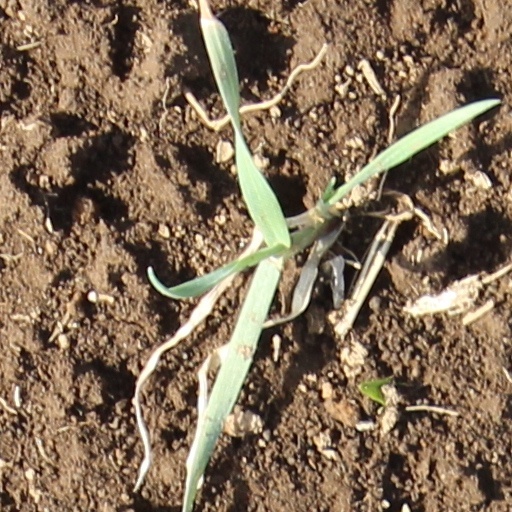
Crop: wheat